Dan Cloutier

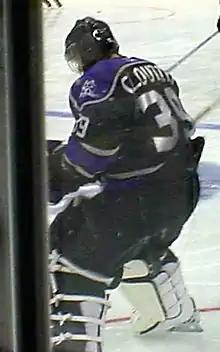
Cloutier with the Kings in 2006

Leading up to the 2006–07 season, Cloutier signed a two-year, $6.2 million contract extension with the Kings on September 27, 2006. He had one year, valued at $2.55 million, remaining on his existing contract, which was transferred over from the Canucks. Cloutier moved to the Kings alongside Head Coach Marc Crawford, who was hired by the team shortly after being let go by the Canucks in the 2006 off-season.